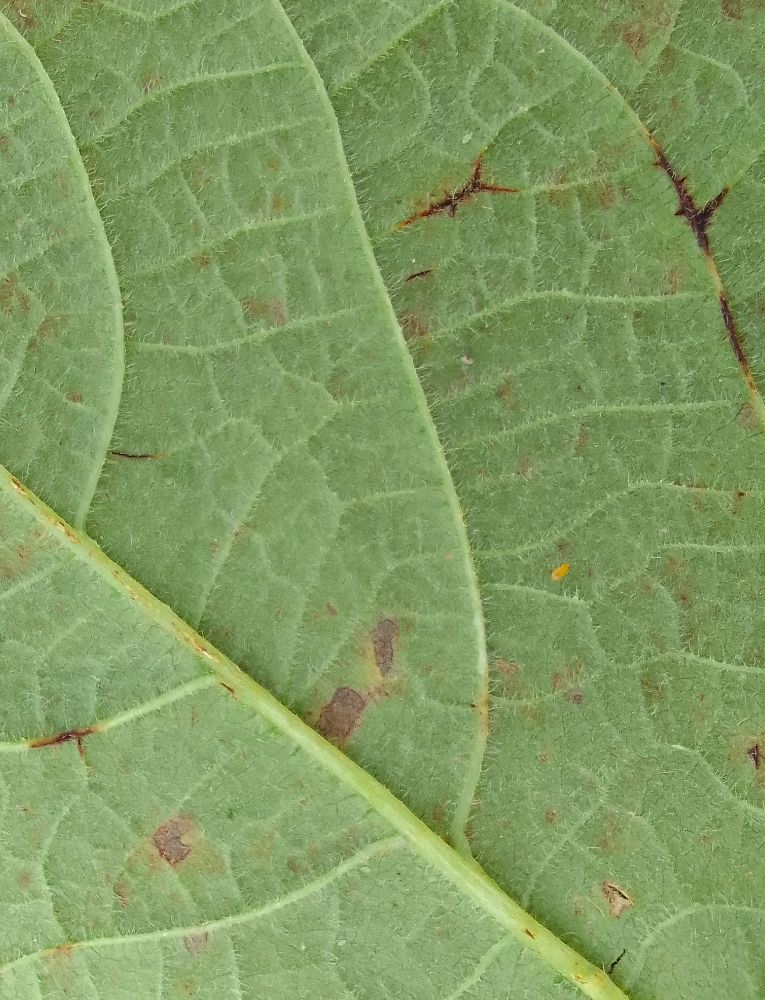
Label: anthracnose